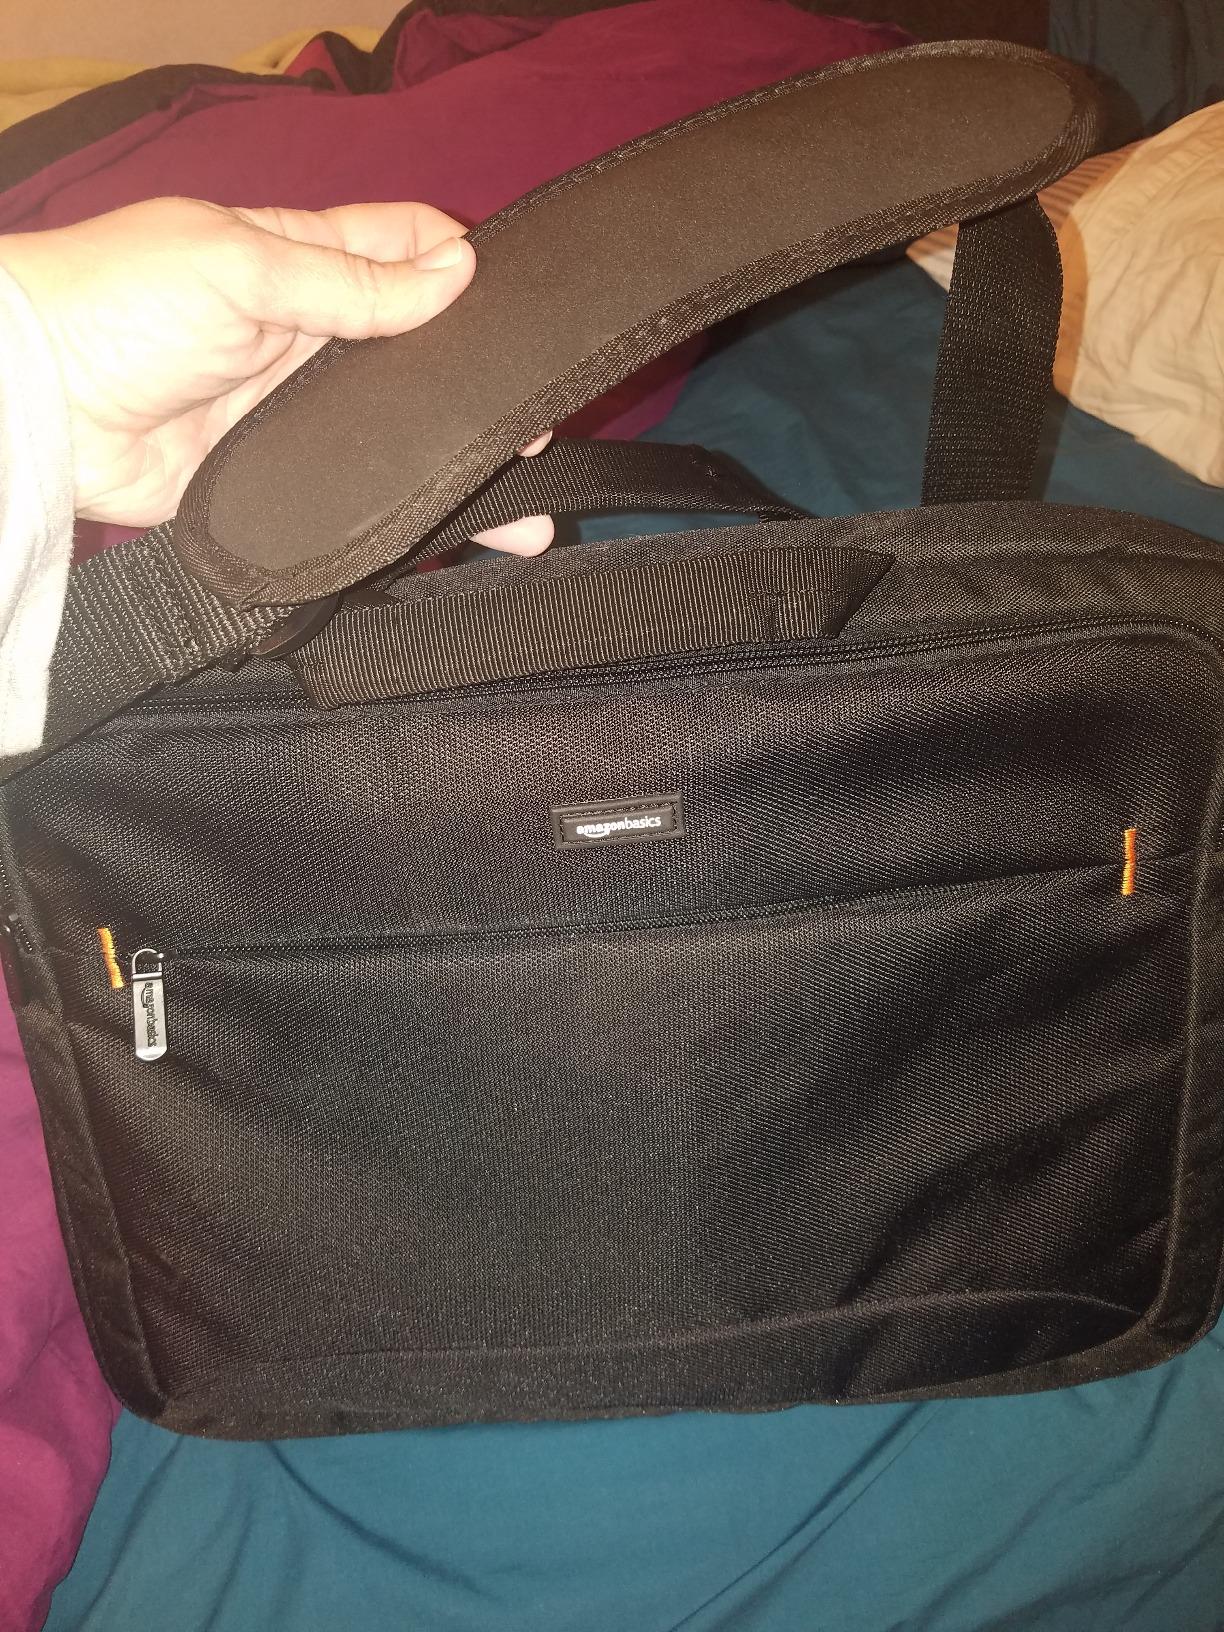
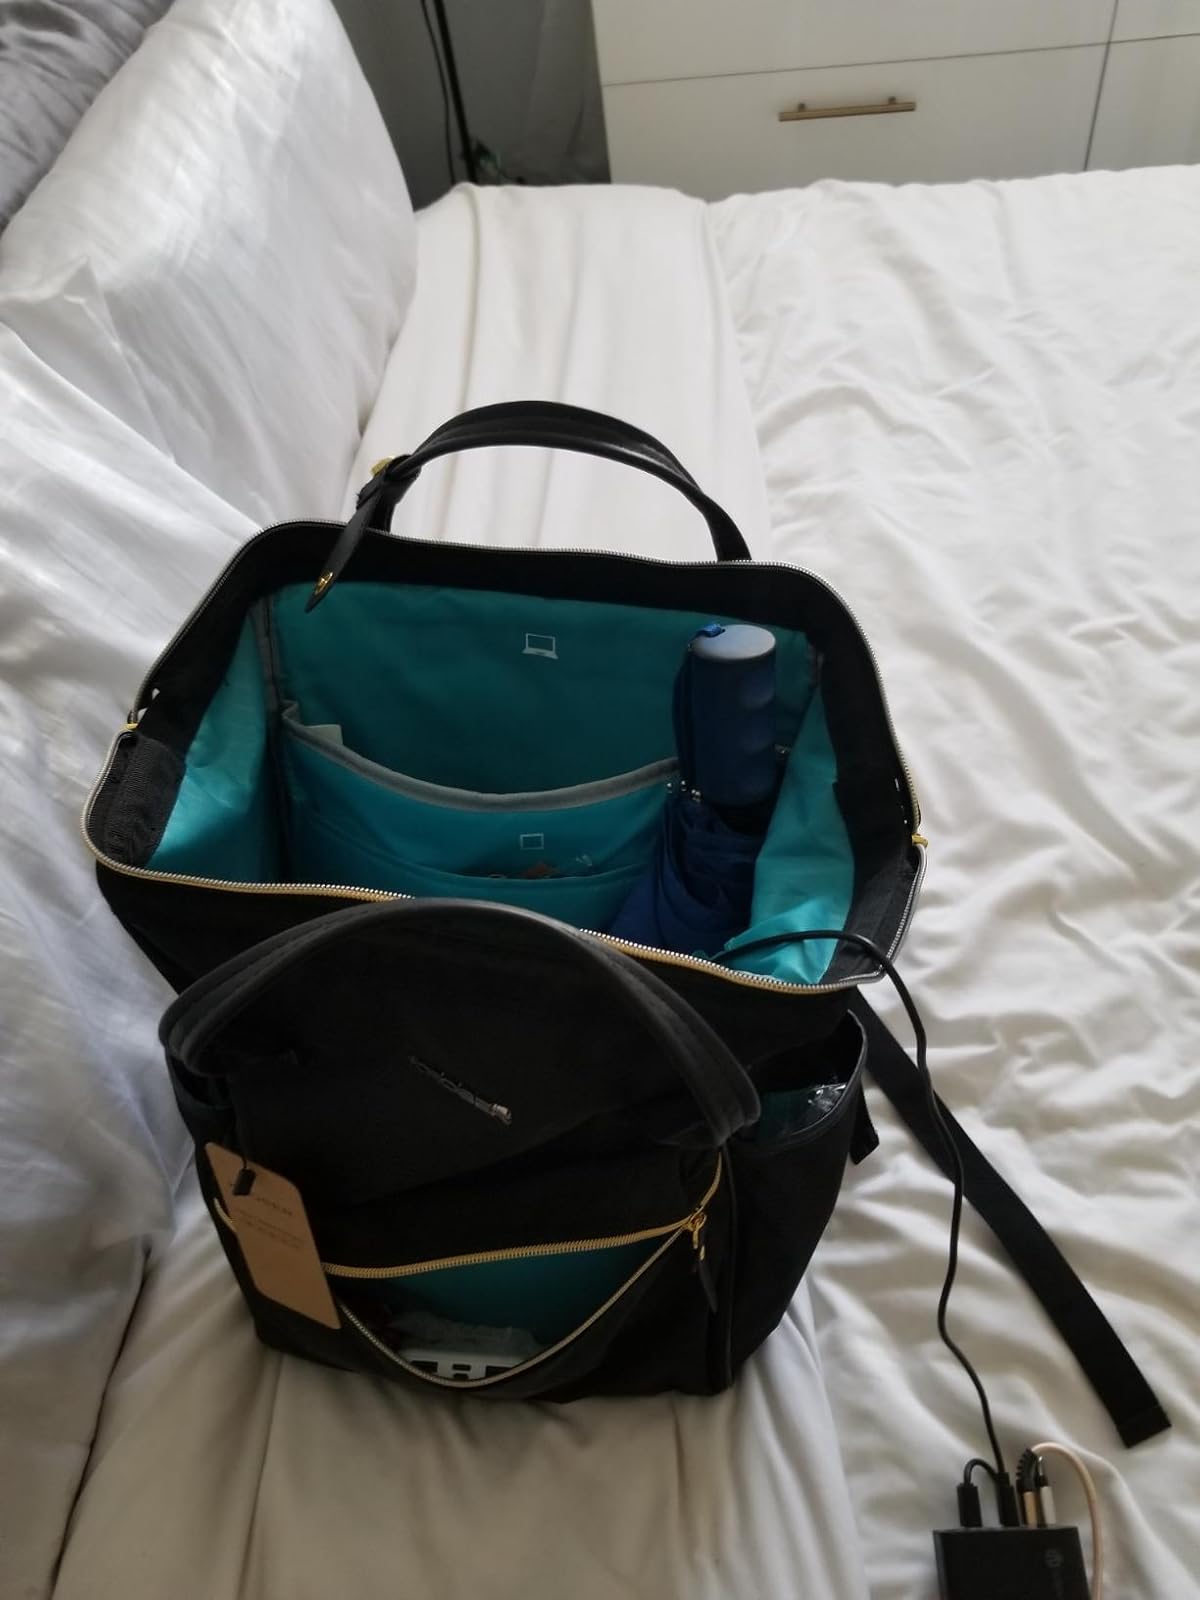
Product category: bag
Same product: no